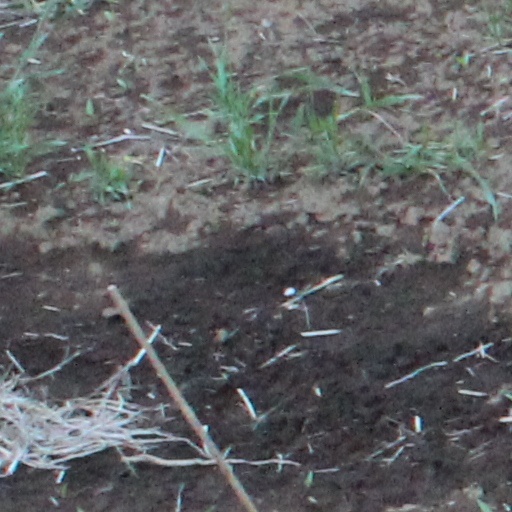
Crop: wheat